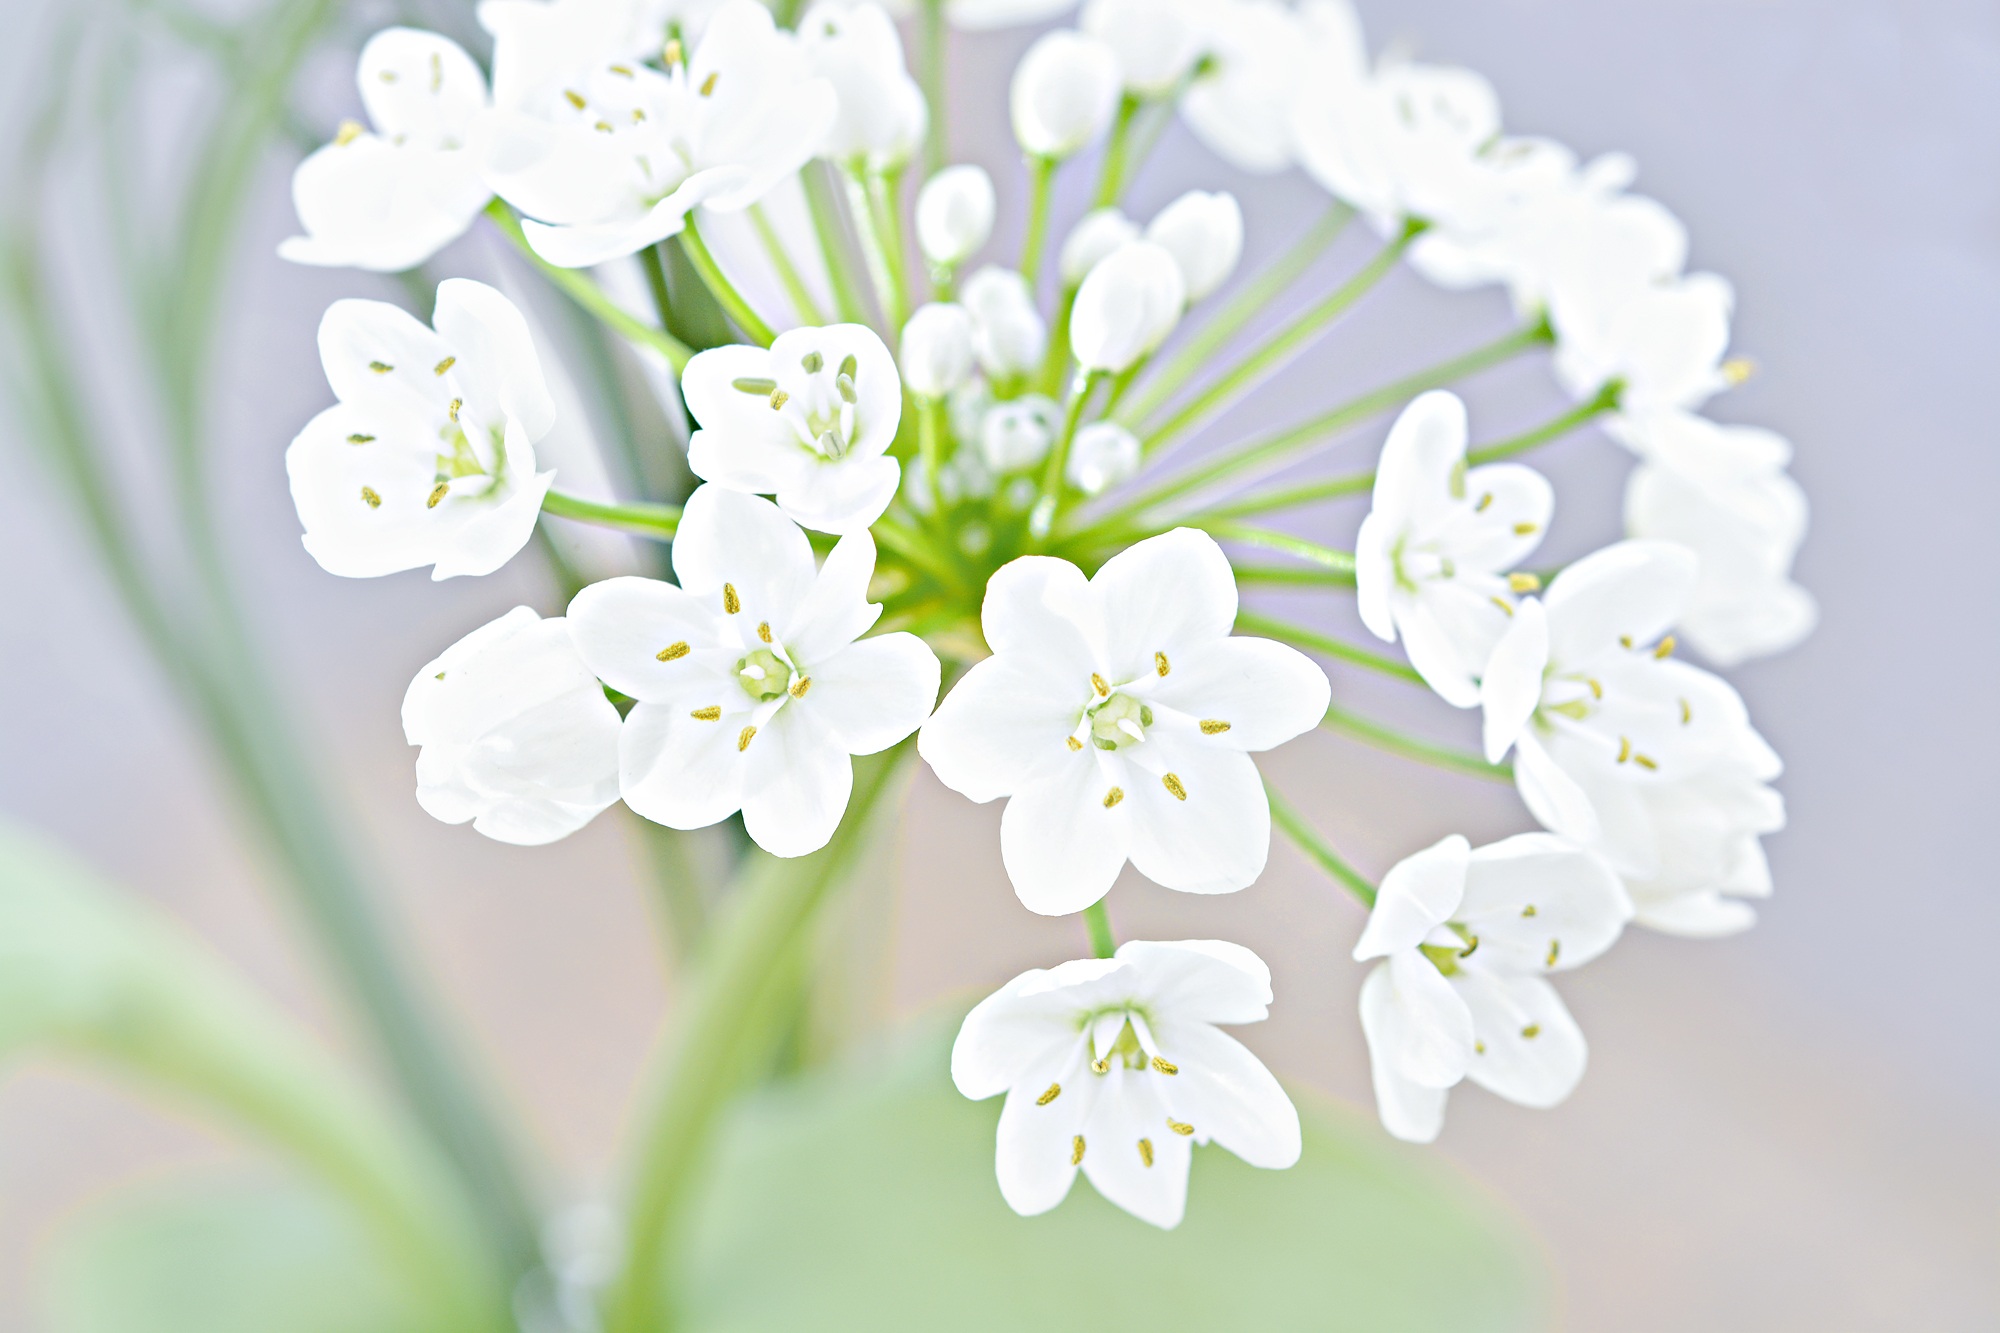
branch, blossom, plant, white, flower, petal, bloom, green, herb, botany, close, flora, white flower, tender, floristry, macro photography, flowering plant, leek flower, land plant